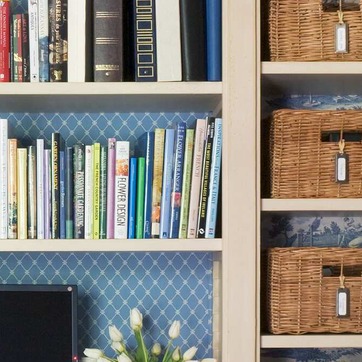
Material: paper